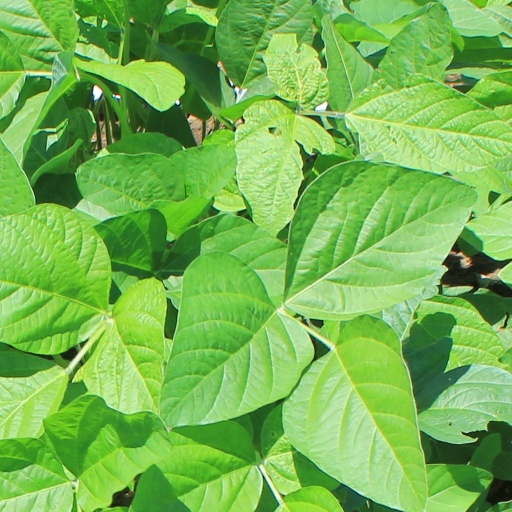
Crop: soybean